Murder of Linda Pagano

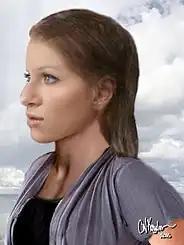
Reconstruction of Pagano by forensic artist Carl Koppelman

In 2016, Christina Scates, a student at Cleveland State University was doing genealogy research on her own family history when she discovered the unidentified skeleton in the cemetery records. The available information about the skeleton was sparse. Scates, confused as to why it seemed like this young woman had been forgotten about, sought access to police files and autopsy records. Scates then posted her discoveries on Reddit, where it caught the attention of volunteer forensic artist Carl Koppelman. Koppelman created a reconstruction of the victim using photos of the skull which Scates had attained through her research, but this original reconstruction got little traction. When county law enforcement in Cuyahoga County reached out to Koppelman regarding a different case, Koppelman asked them about the unidentified bones. Scates also contacted law enforcement with concerns about how the bones did not appear on Cuyahoga County's list of unidentified remains. New photos of the skull were sent to Koppelman, and it was also discovered that a spelling error in the case files had prevented the bones from being added to databases for the missing and unidentified. Shortly after Scates contacted Cuyahoga County law enforcement, the bones were added to NamUs, the national database for missing and unidentified.